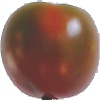
Label: Tomato Maroon 1